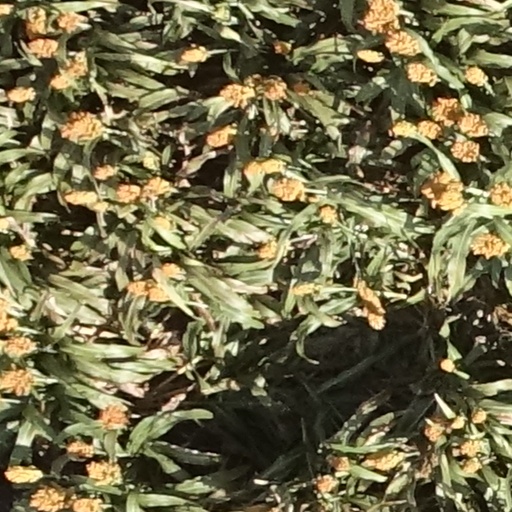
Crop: sorghum